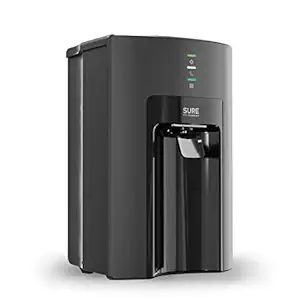
Sure From Aquaguard Delight NXT RO+UV+UF+Taste Adjuster(MTDS)
Category: Home&Kitchen
Price: 9199 (list price: 18000)
Rating: 4 (16,020 ratings)
About this product: 8 Stages of purification with large water storage capacity of 6 litres|UV e-boiling: Ensures that each drop of water is as pure & healthy as water boiled for 20+ minutes|Ultra-filtration: Imparts crystal clear clarity to drinking water in addition to making it safe from viral & bacterial contamination|Taste Adjuster: Enables to adjust the taste of water depending on water source|Suitable for all water sources: This water purifier is suitable for all water sources such as municipal, borewell and tanker water.|Flexible installation: The purifier can be easily wall mounted or kept on the counter top|Convenient Features: a) High Storage Capacity b) LED indication alerts when tank is full, when service is due & when cartridges need replacement c) Purified stored water can be dispensed even without electricity